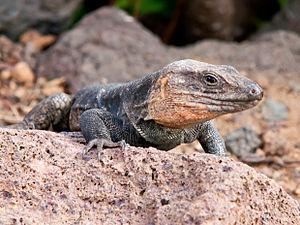
Gallotia stehlini est une espèce de sauriens de la famille des Lacertidae.